Brit Dyrnes

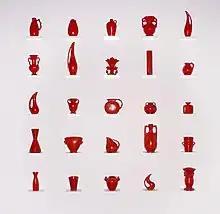
"Rode vaser" (Red Vases)

On completing her education in Stuttgart, she opened a workshop in nearby Esslingen which she ran from 1979 to 1982. She then returned to Norway where has worked since 1982, first in her workshop in Trondheim and since 2019 in Kvenna Kunstverksted, Surnadal, where she has her own studio. Her work is difficult to classify as she moves from one style to another, sometimes inspired by tradition, sometimes experimenting with her own imagination, as for her "Rode vaser" (Red Vases, 2001), a collection of 25 vases on white plates arranged five side by side and five from top to bottom. While she has principally worked with clay, inspired by the work of Antoni Gaudí in 1984 she began to work with brick.